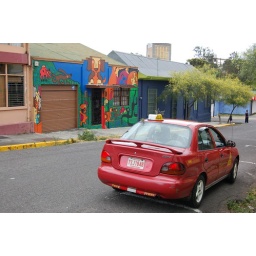
San Jose - red government taxi near a house mural